Field of Dreams

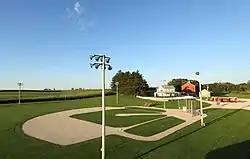
The Field of Dreams, Dyersville, Iowa, 2012

Scenes of the Kinsella farm were taken on the property of Don Lansing in Dyersville, Iowa; some of the baseball field scenes were shot on the neighboring farm of Al Ameskamp. Because the shooting schedule was too short for grass to naturally grow, the experts on sod laying responsible for Dodger Stadium and the Rose Bowl were hired to create the baseball field. Part of the process involved painting the turf green.